Soap bubble

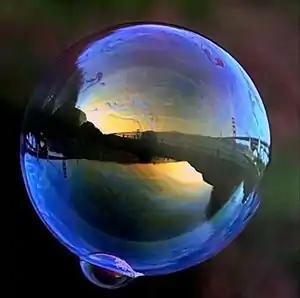
Soap bubbles can easily merge

When two bubbles merge, they adopt a shape which makes the sum of their surface areas as small as possible, compatible with the volume of air each bubble encloses. If the bubbles are of equal size, their common wall is flat. If they are not the same size, their common wall bulges into the larger bubble, since the smaller one has a higher internal pressure than the larger one, as predicted by the Young–Laplace equation.